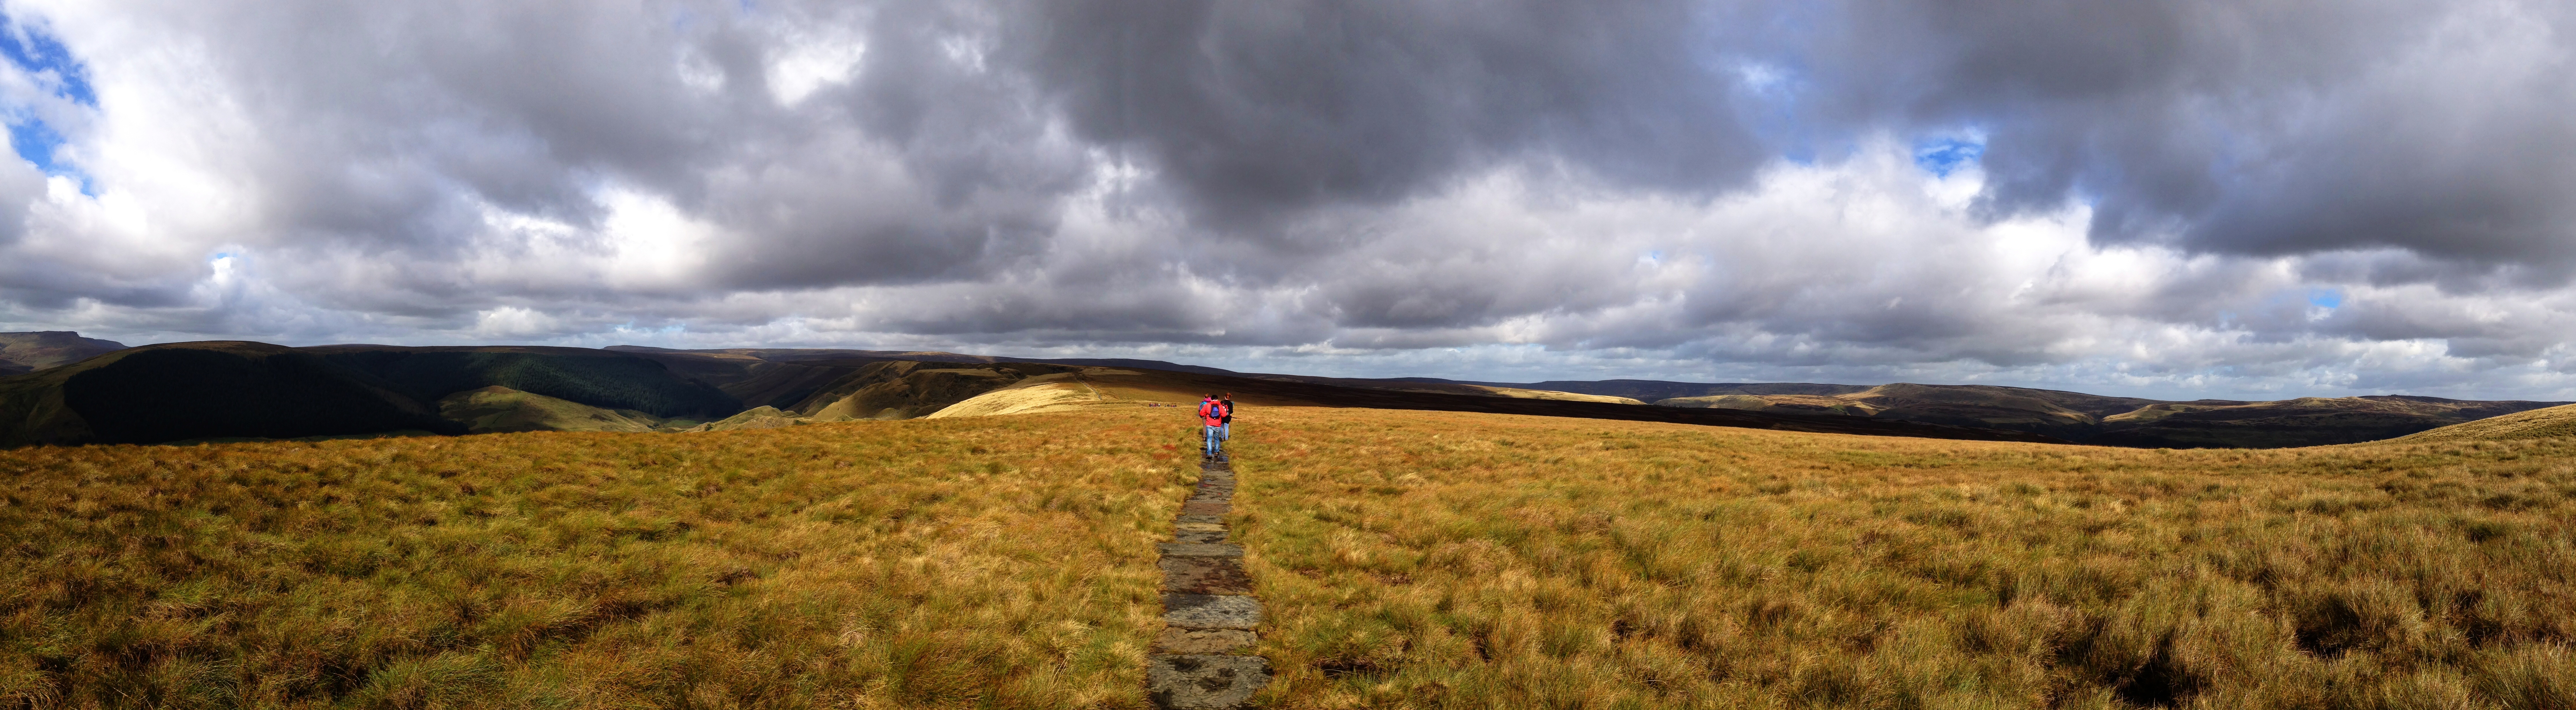
landscape, nature, path, horizon, cloud, sky, field, prairie, wind, panorama, heaven, autumn, tourism, terrain, plain, england, clouds, grassland, plateau, kingdom, ecosystem, steppe, grass family, geological phenomenon